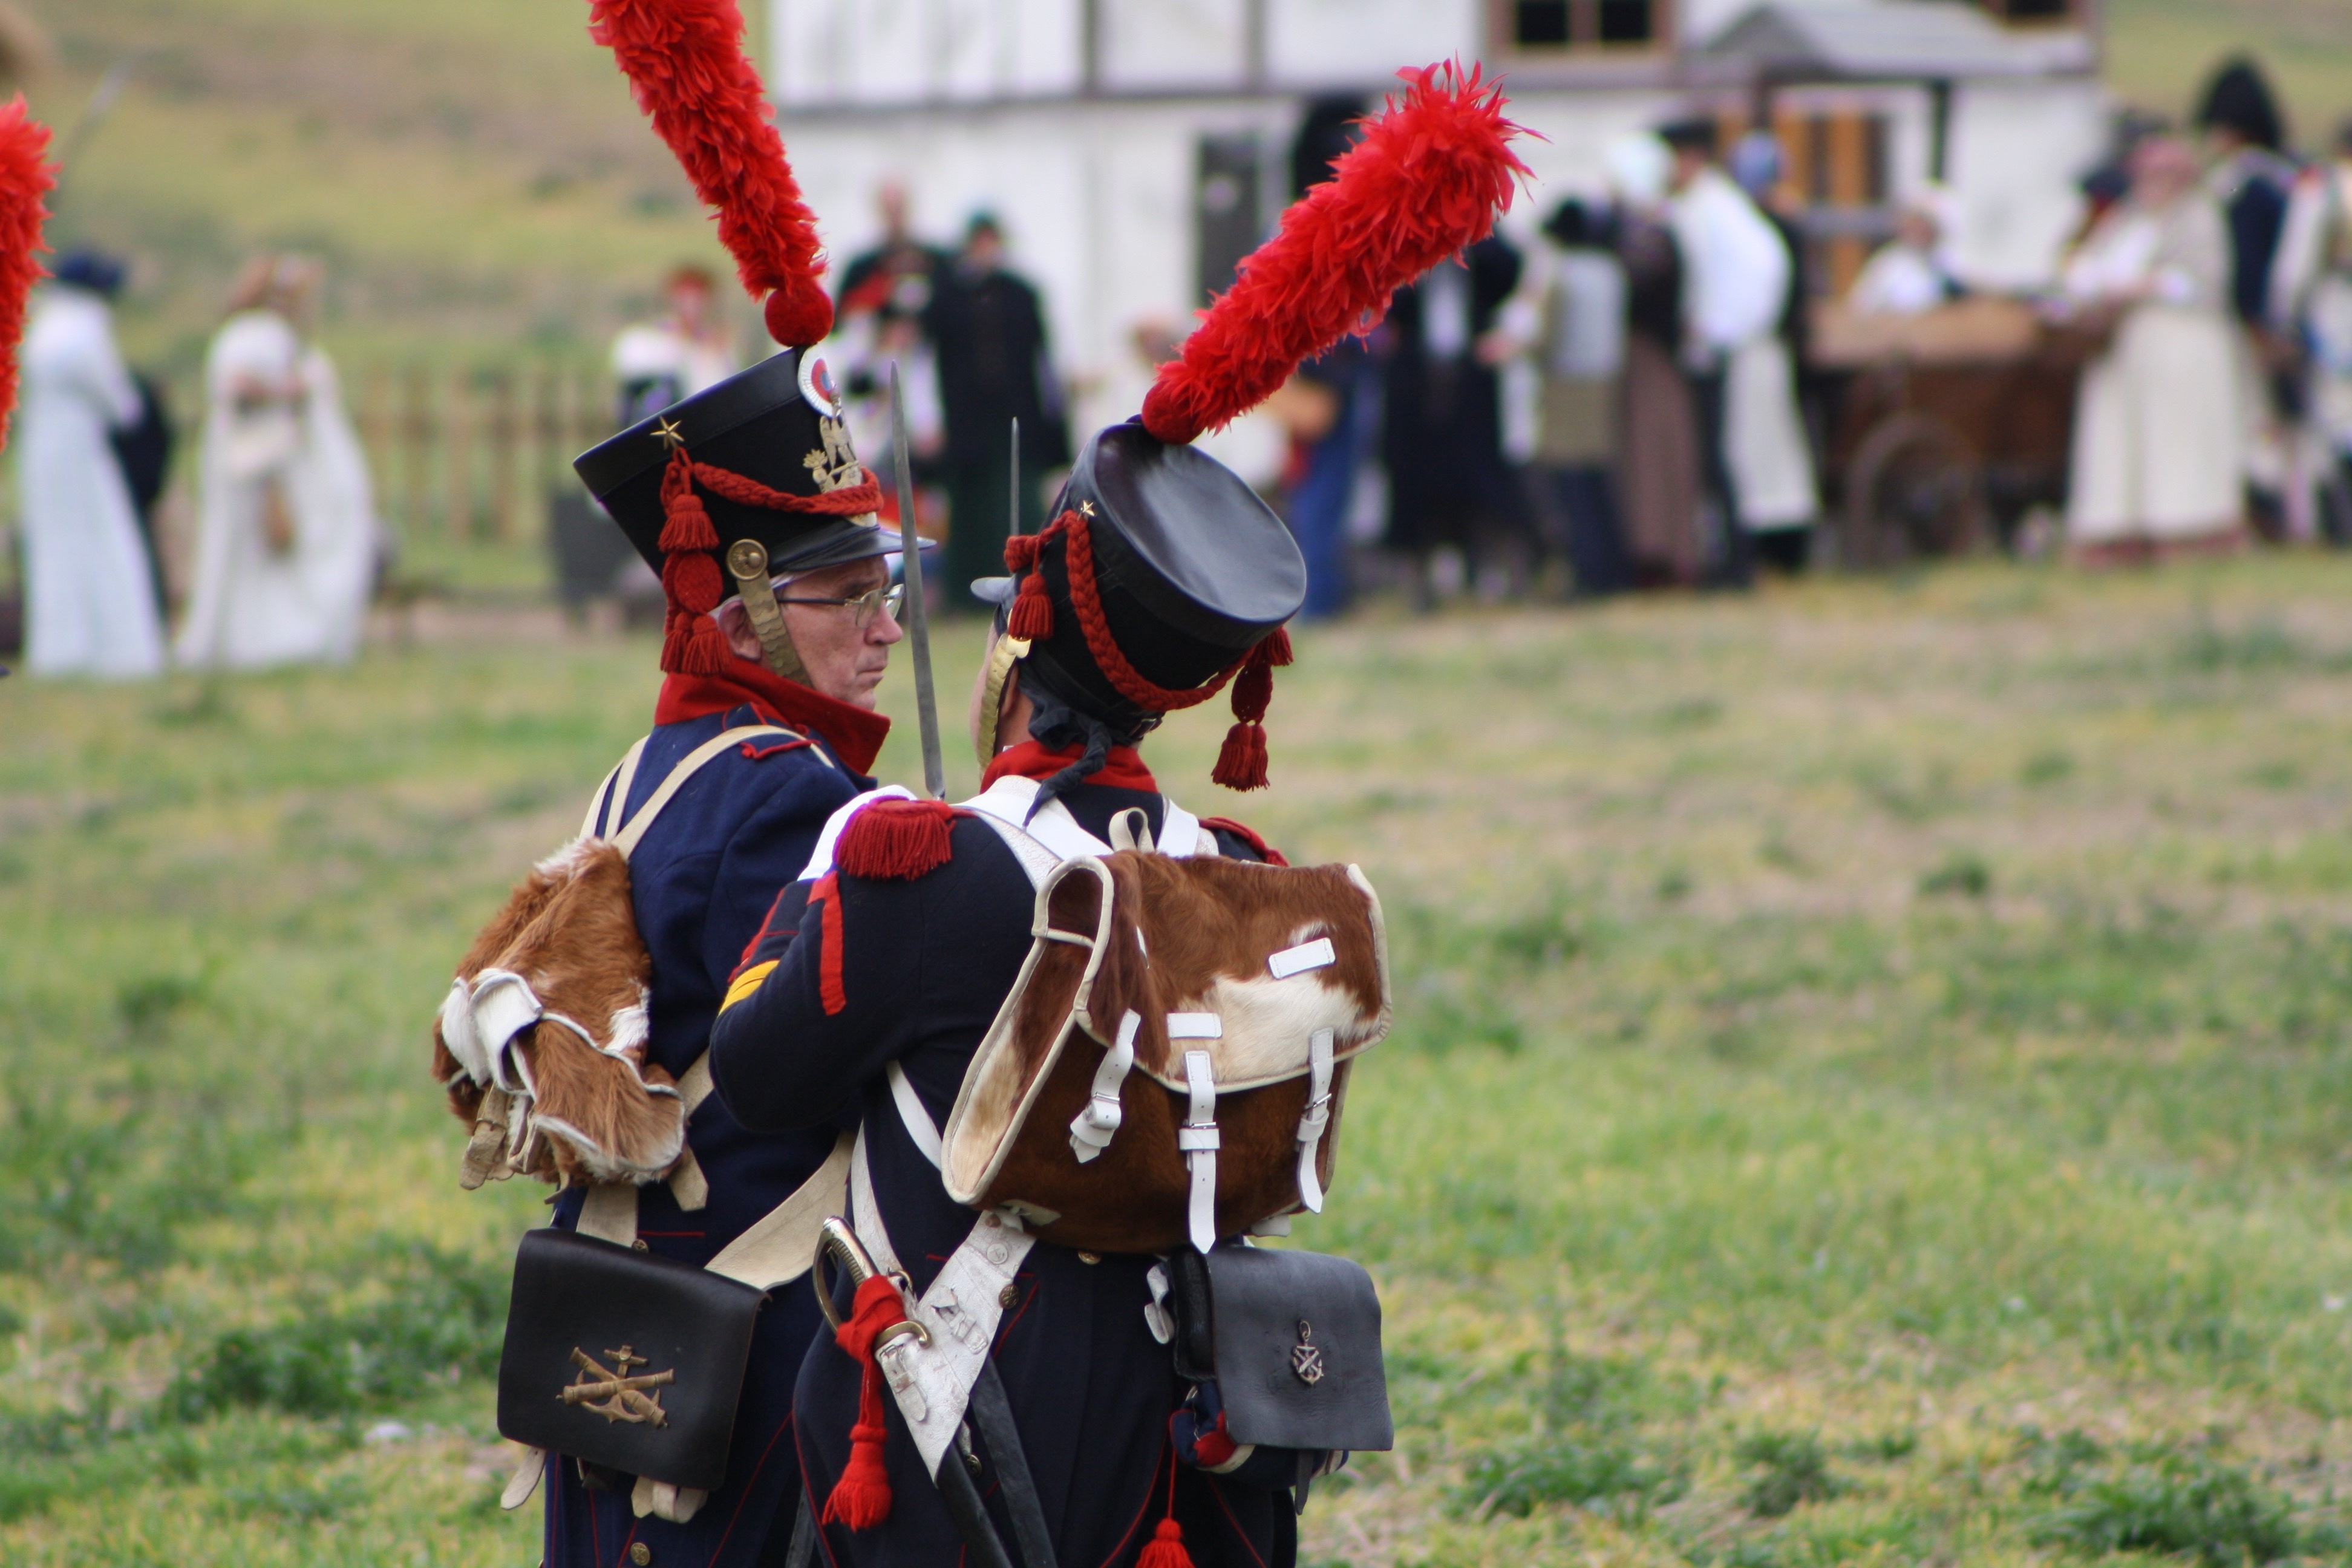
person, battle, festival, leipzig, tourist attraction, soldiers, middle ages, marching, acting, v lkerschlachtdenkmal